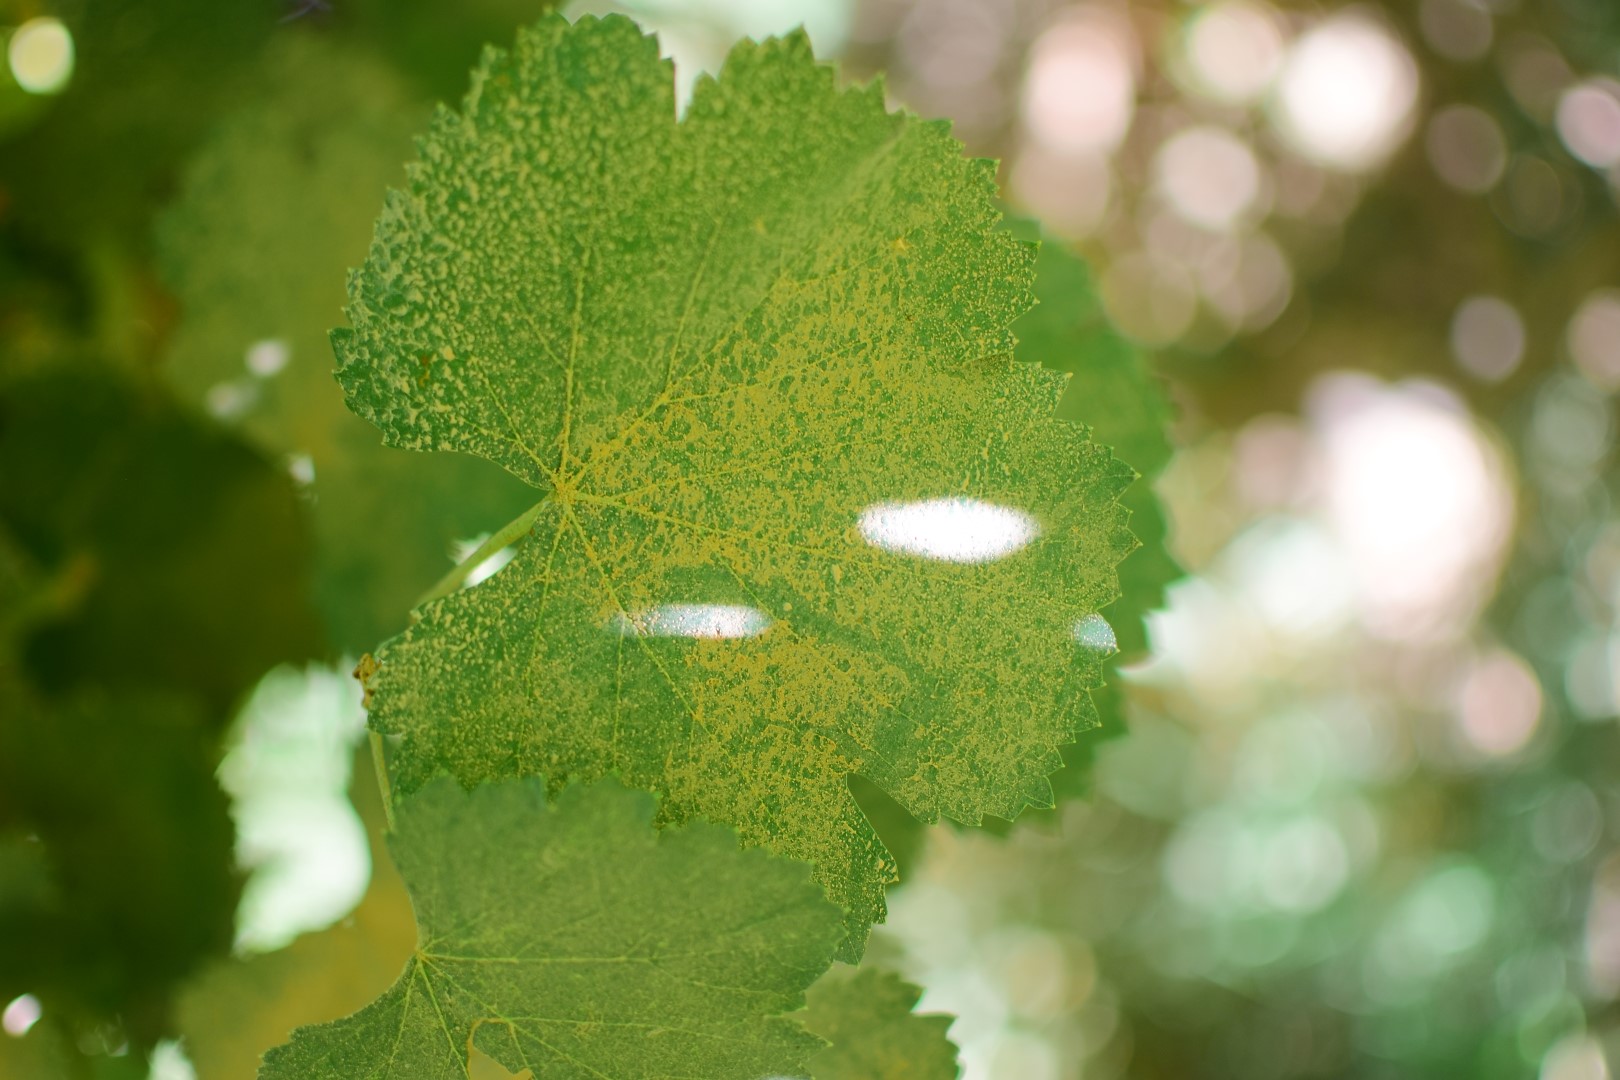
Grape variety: Frinsi